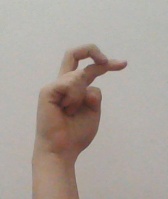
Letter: zay